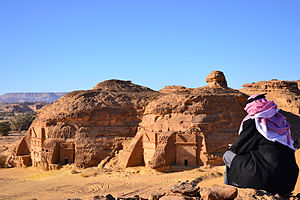
Madain Saleh / Billeder
Madain Saleh, også kaldet Al-Hijr er en oldtidsby i det nordlige Hijaz i Saudi-Arabien, omkring 22 km fra oasebyen Al-`Ula og i oldtiden kendt som Hegra.